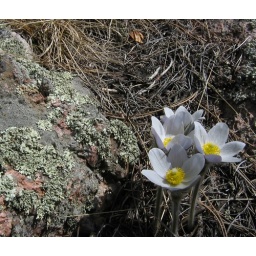
Some flowers in the lee of a rock